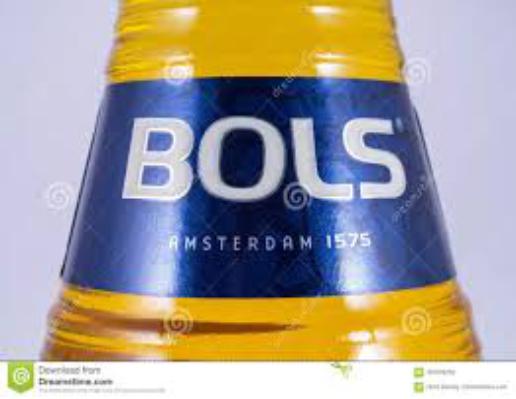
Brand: Bols
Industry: Necessities